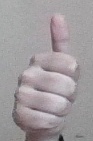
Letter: aleff